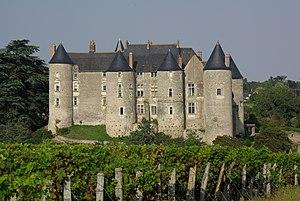
Le château de Luynes, situé en Indre-et-Loire, est un château français, qui était au départ une forteresse médiévale édifiée au XIIIᵉ siècle, sur un promontoire rocheux surplombant le val de Loire.
Cet article recense une partie des monuments historiques d'Indre-et-Loire, en France.
L'expression châteaux de la Loire regroupe sous une même appellation touristique un ensemble de châteaux français situés dans le Val de Loire. Le territoire connu sous le nom de comté de Tours est âprement disputé entre le Xᵉ siècle et le XIᵉ siècle par la maison féodale blésoise et la maison d'Anjou, conflit qui sera suivi au XIIᵉ siècle et XIIIᵉ siècle par la Première guerre de Cent Ans entre la France et l'Angleterre et entre le XIVᵉ siècle et le XVᵉ siècle par la Deuxième guerre de Cent Ans toujours entre la France et l'Angleterre ; ces trois guerres seront à l'origine de la plupart des châteaux du val de Loire actuels.